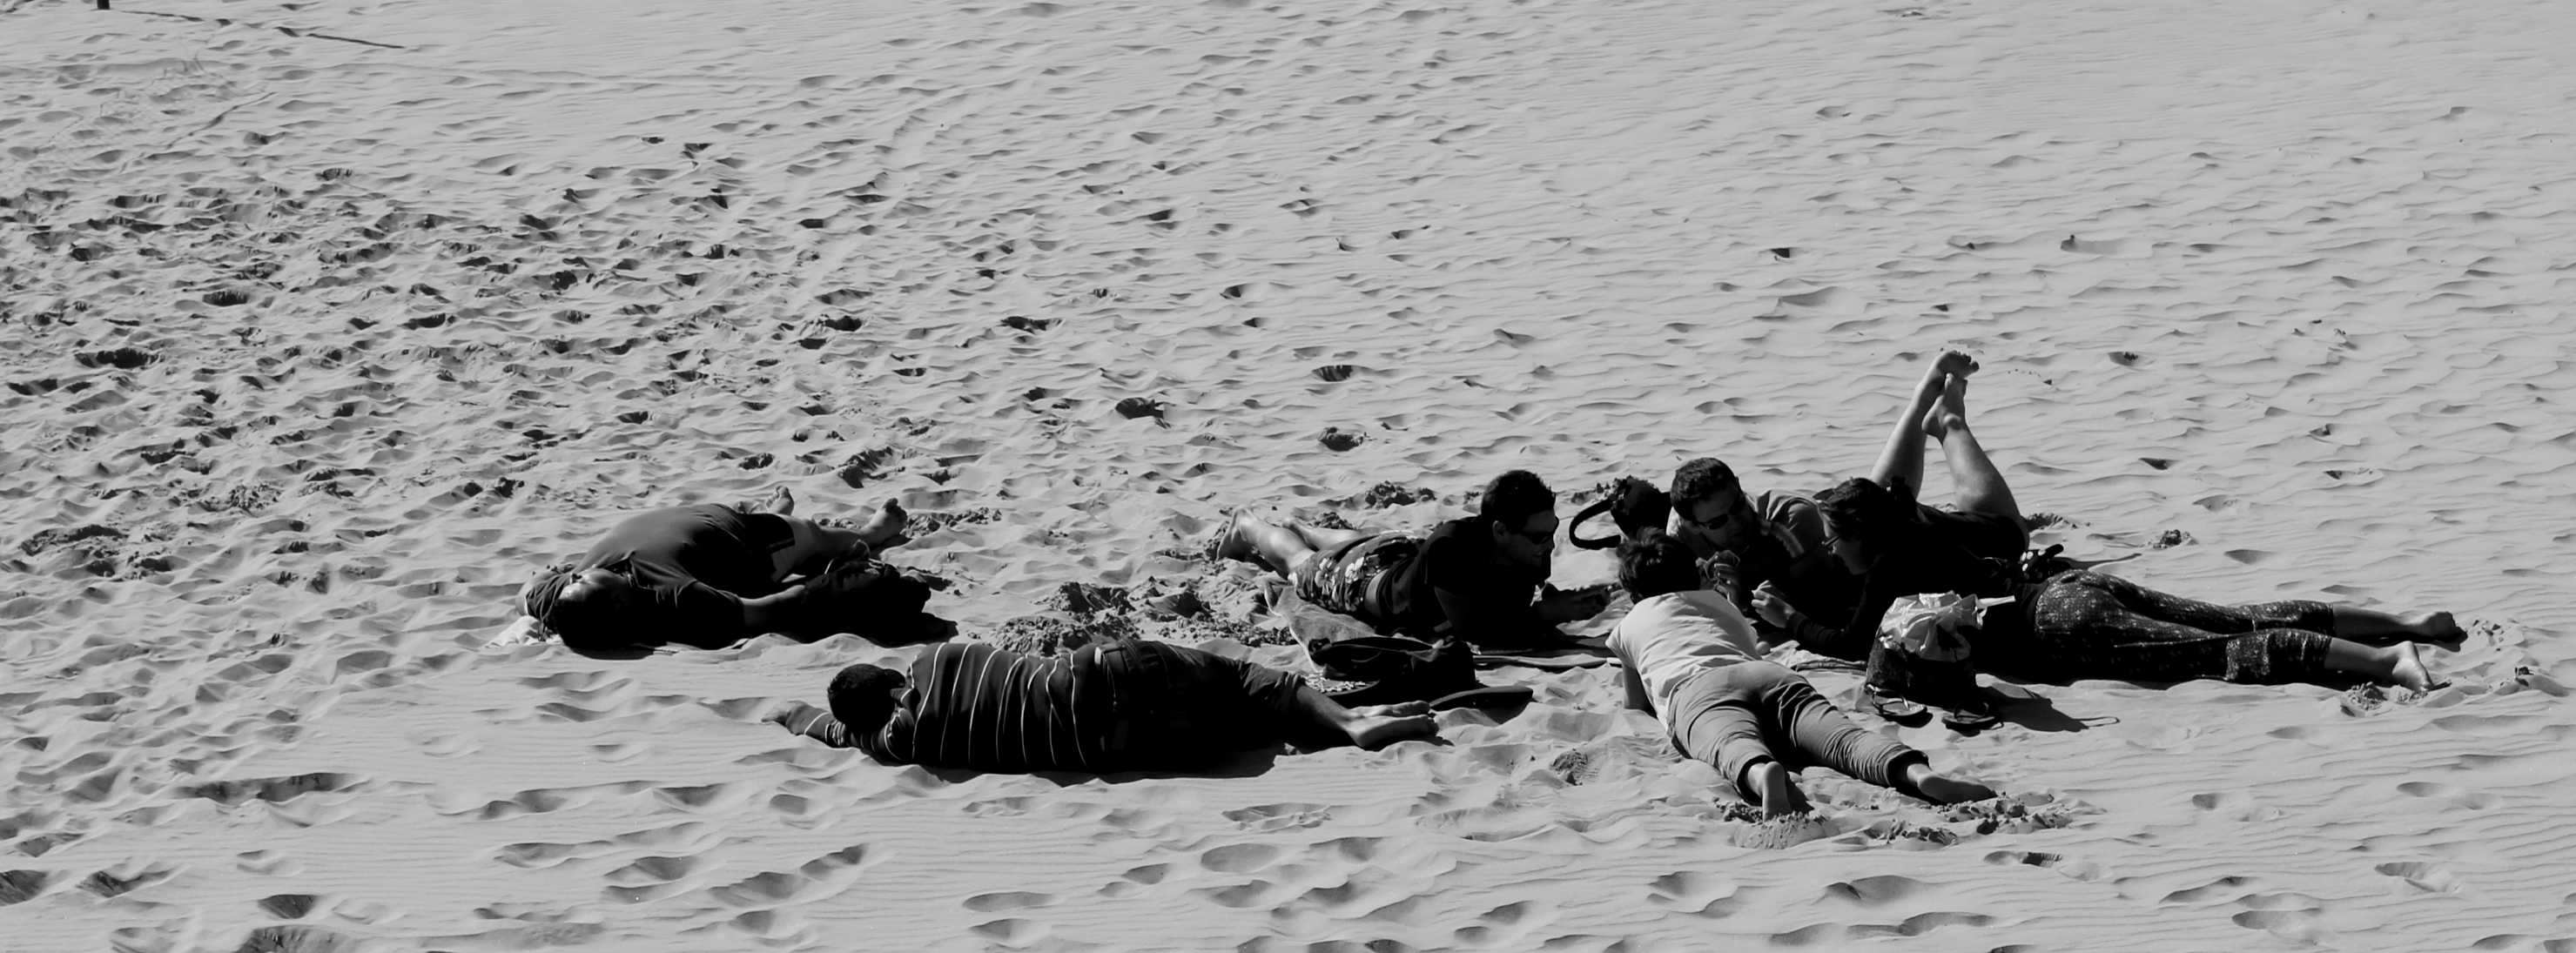
beach, landscape, sand, snow, winter, black and white, people, white, explore, france, weather, contrast, monochrome, balck, 2013, les, blizzard, denis, dailyshoot, highlight, vividstriking, 365, anawesomeshot, thorpe, dazzlingshot, leshaines, haines, letouquet, monochrome photography, geological phenomenon